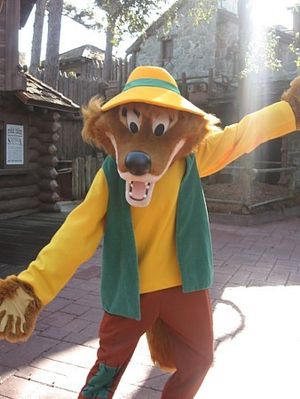
Bror Ræv
Bror Ræv-figuren i en Disney-park
Bror Ræv viste sig som tegnefilmfigur i den af Walt Disney producerede spillefilm Song of the South, hvor en afroamerikaner fortæller børn eventyr og disse eventyr vises som tegnefilmsekvenser. Han er Bror Kanins fjende, der vil fange og æde ham og optræder også som sådan i tegneserierne. Han har ved flere lejligheder indgået alliance med Store Stygge Ulv.